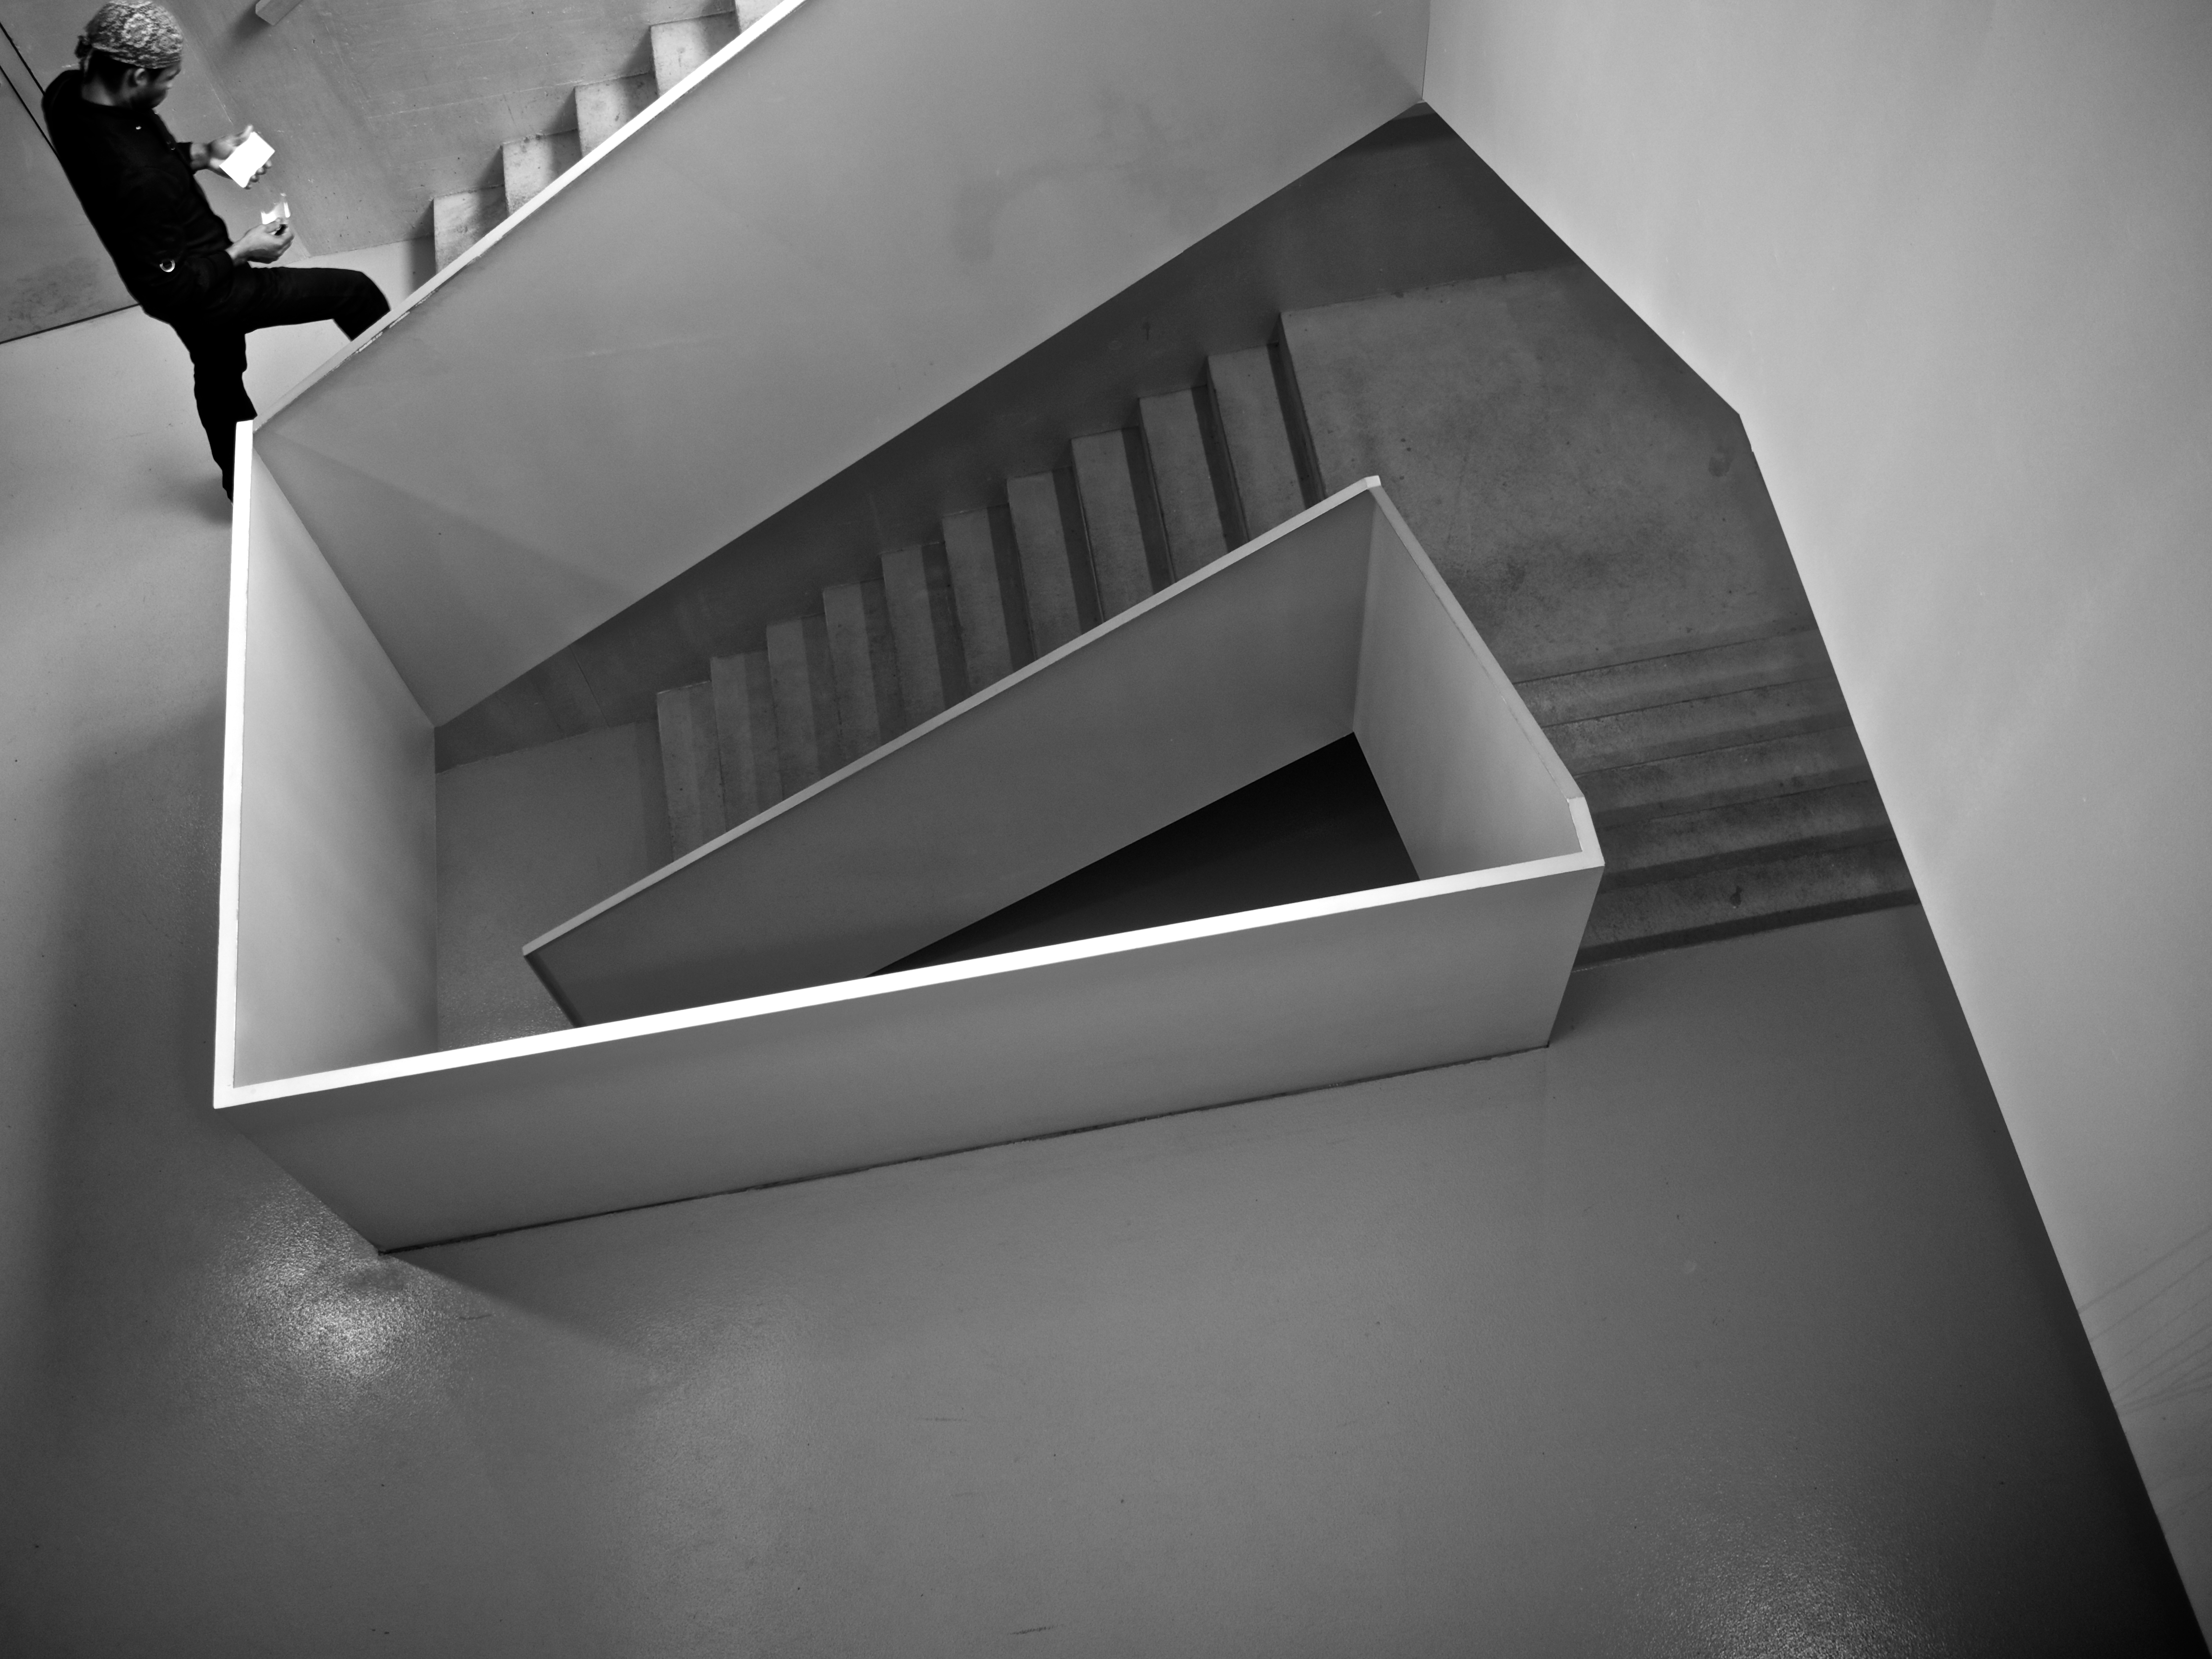
light, black and white, architecture, white, street, photography, house, wall, ebook, ceiling, training, black, monochrome, lighting, streetphotography, flickr, thomas, video, drawing, design, stairs, symmetry, olympus, omd, fuji, shape, leica, monochrom, leuthard, hcb, thomasleuthard, daylighting, monochrome photography